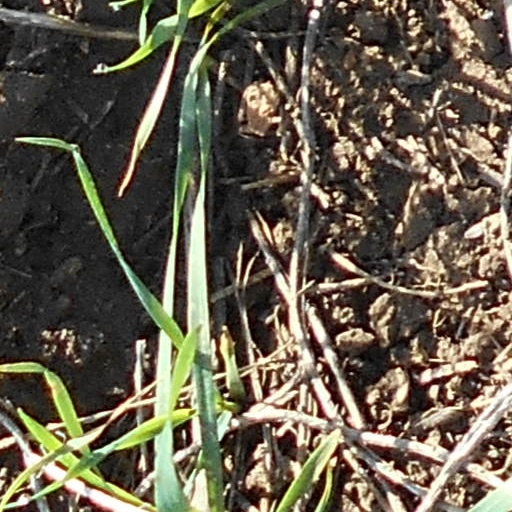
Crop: wheat